Alexander Dunnett

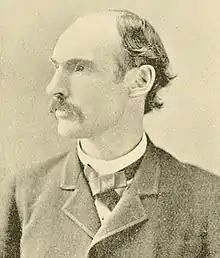
From 1894's "Men of Vermont Illustrated"

A Republican, while living in Ryegate, Dunnett served as school superintendent and town meeting moderator. After moving to St. Johnsbury, he was chosen to moderate its town meeting for several years. Dunnett served as State's Attorney for Caledonia County from 1896 to 1900. In addition, he was the longtime chairman of the Caledonia County Republican Committee, and served as chairman of the Vermont Republican Party's 1900 convention.